Christmas Eve

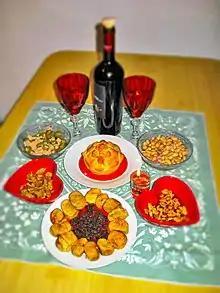
Seven traditional Christmas Eve dishes from Bulgaria (2014)

In Bulgaria, the meal consists of an odd number of lenten dishes in compliance with the rules of fasting. They are usually the traditional sarma, bob chorba (bean soup), fortune kravai (pastry with a fortune in it; also called "bogovitsa", "vechernik", "kolednik"), stuffed peppers, nuts, dried fruit, boiled wheat. The meal is often accompanied with wine or Bulgaria's traditional alcoholic beverage rakia, in the past "olovina" (a type of homemade rye beer). The meals used to be put on top of hay, directly on the floor, together with a ploughshare or a coulter.